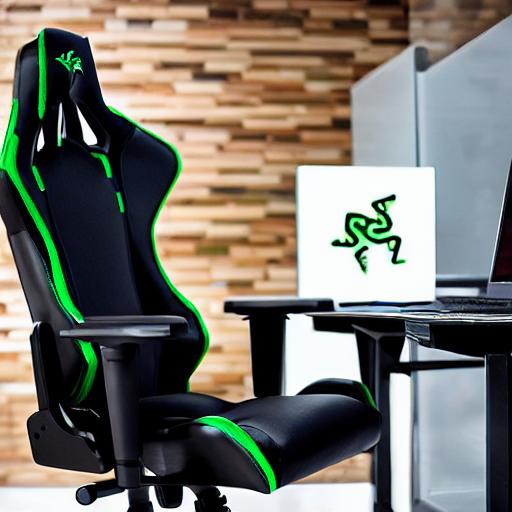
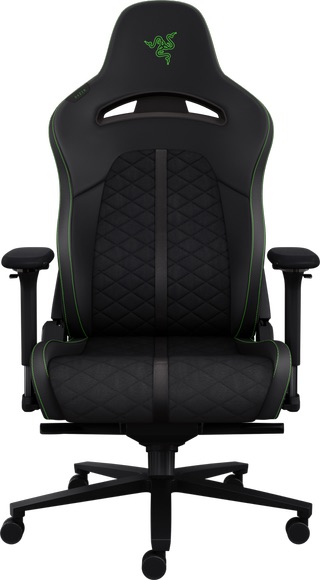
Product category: items_chair
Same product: no